2011 HTC–Highroad season

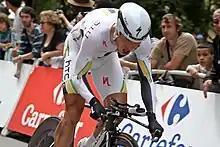
Tony Martin won the Tour's only individual time trial, having already won on this very same course earlier in the season.

Martin took tenth place on the first stage, ending at the Mont des Alouettes, staying with the first large group on the road but unable to match the accelerations of the day's winner Philippe Gilbert. Coming off their win in the team time trial at the Giro d'Italia, and with several of the same riders plus very strong time trialist Martin present, the squad was considered one of the favorites for the Tour's team test. However, they were unable to duplicate their success from earlier in the season, finishing five seconds slower than their American rivals for fifth place on the day. Stage 3 was also a day that got the better of them. All appeared to be going well at first, as the team hit the front with strength and numbers once the morning's breakaway was caught. However, they made errors negotiating a sharp left-hand turn at to go, and was able to take first position again. Displaced by his leadout men's errors, Cavendish could only manage fifth in the sprint, behind 's Tyler Farrar. Cavendish rebounded in stage 5, another straightforward sprint stage. While late attacks from Edvald Boasson Hagen and Philippe Gilbert threatened to disrupt the sprint once again, the peloton chased them down, and Cavendish timed his sprint perfectly to take his first win of this Tour. Stage 6 had an undulating, hilly profile, such that the finish was unlikely to suit Cavendish. The team worked for Goss, and the Australian narrowly missed the day's honors, taking second in the final sprint behind Boasson Hagen. The flat seventh stage was perhaps the first of the Tour that went completely to popular expectations, as the HTC-Highroad team provided the strength necessary to bring back the morning breakaway and was ubiquitous in the final few kilometers, dominantly leading Cavendish out to his second win of this Tour. This stage ended at Châteauroux, site of Cavendish's first win in the 2008 Tour de France. The sprint ace was evidently quite aware of this, as he mimicked his victory reaction from three years prior, grabbing his helmet with both hands and painting a shocked expression on his face. Due to a crash involving most of , Martin and Velits entered the top ten overall with this day's results, occupying eighth and ninth place respectively at day's end. Van Garderen's presence in a stage 8 breakaway resulted in him taking the polka dot jersey as leader of the mountains classification. He was the first American to wear the polka dot jersey during a Tour stage in its history.